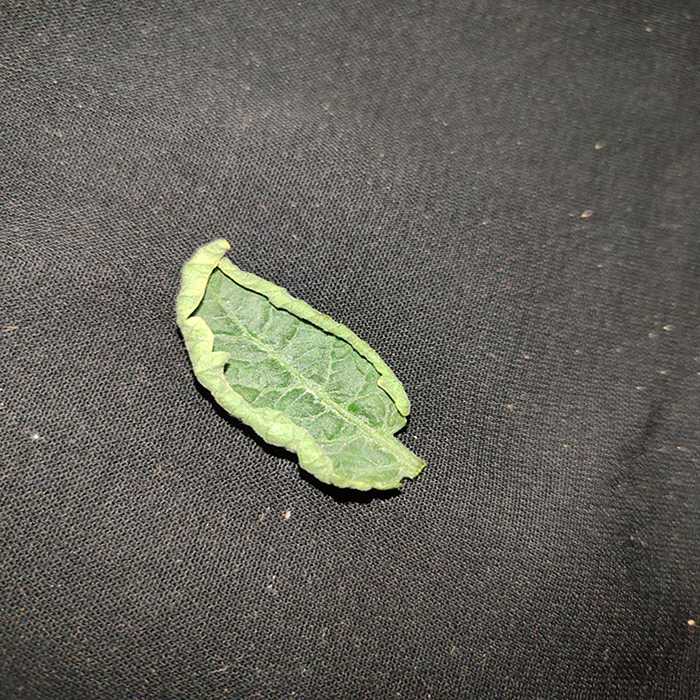
Plant: Tomato
Label: Tomato leaf curl virus